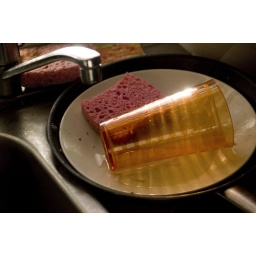
orange cup in sink, edited